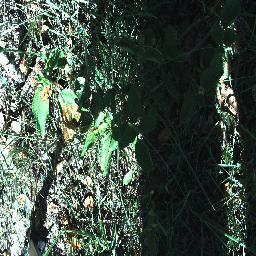
Label: lantana